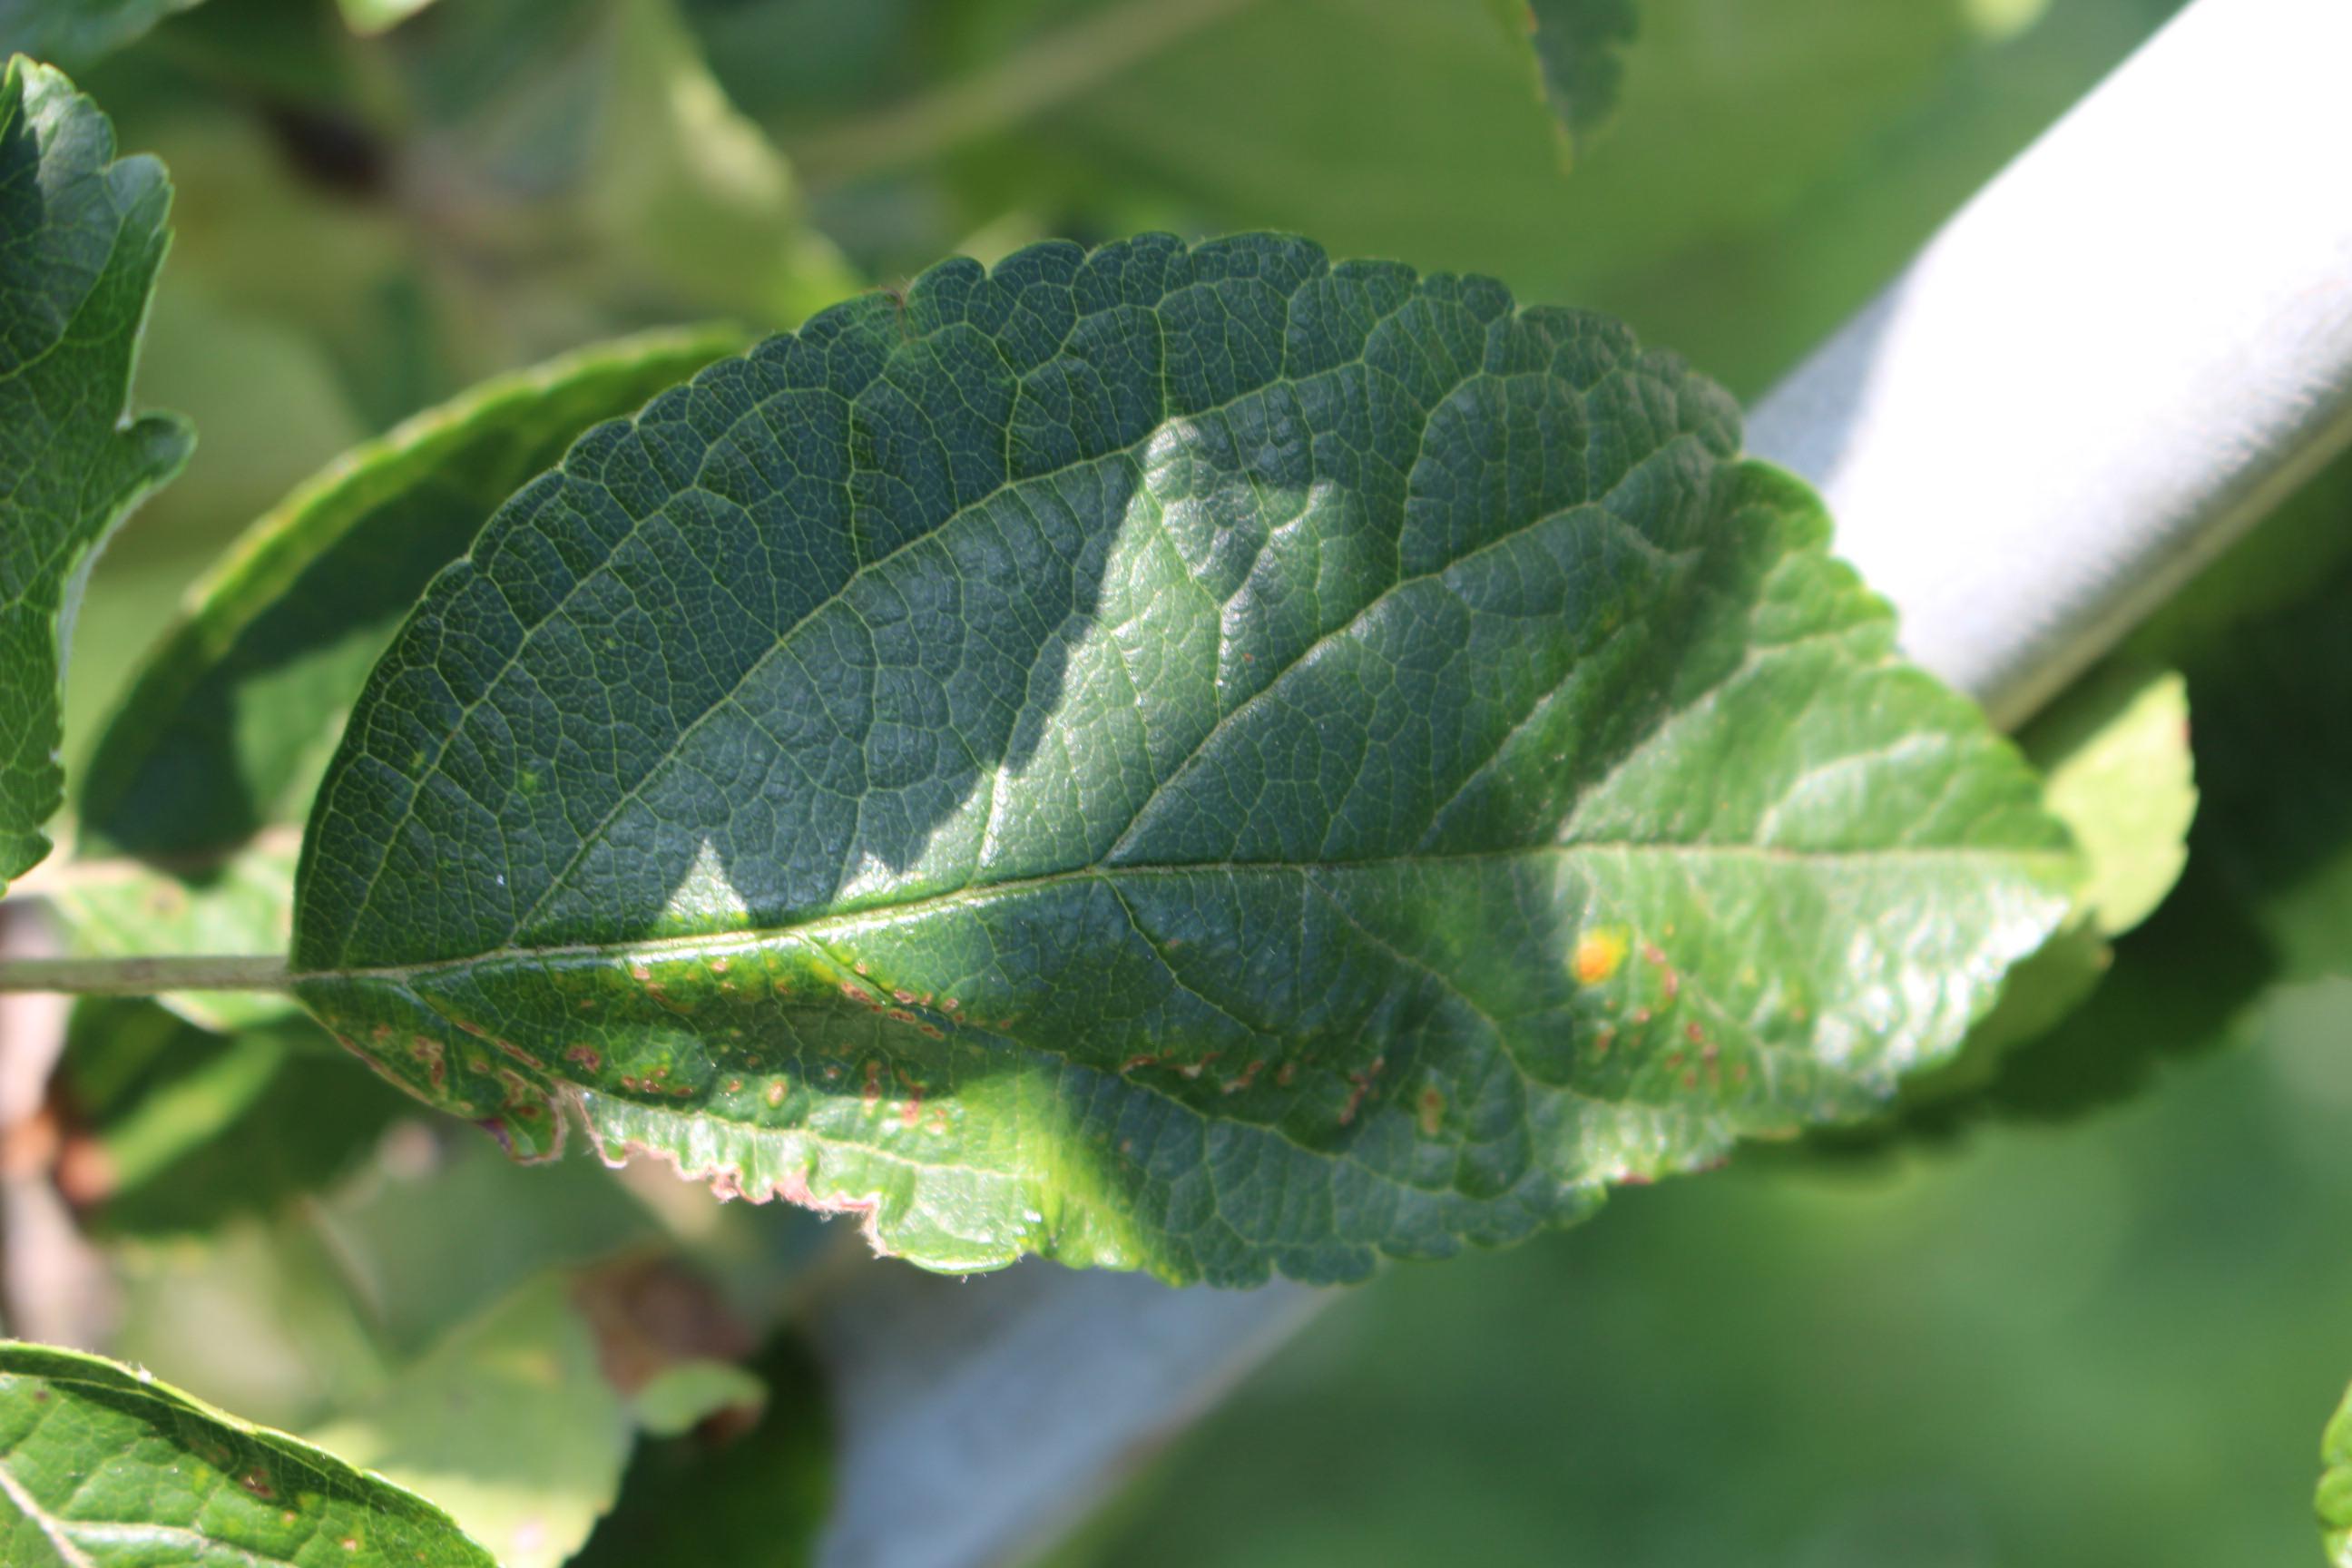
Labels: rust